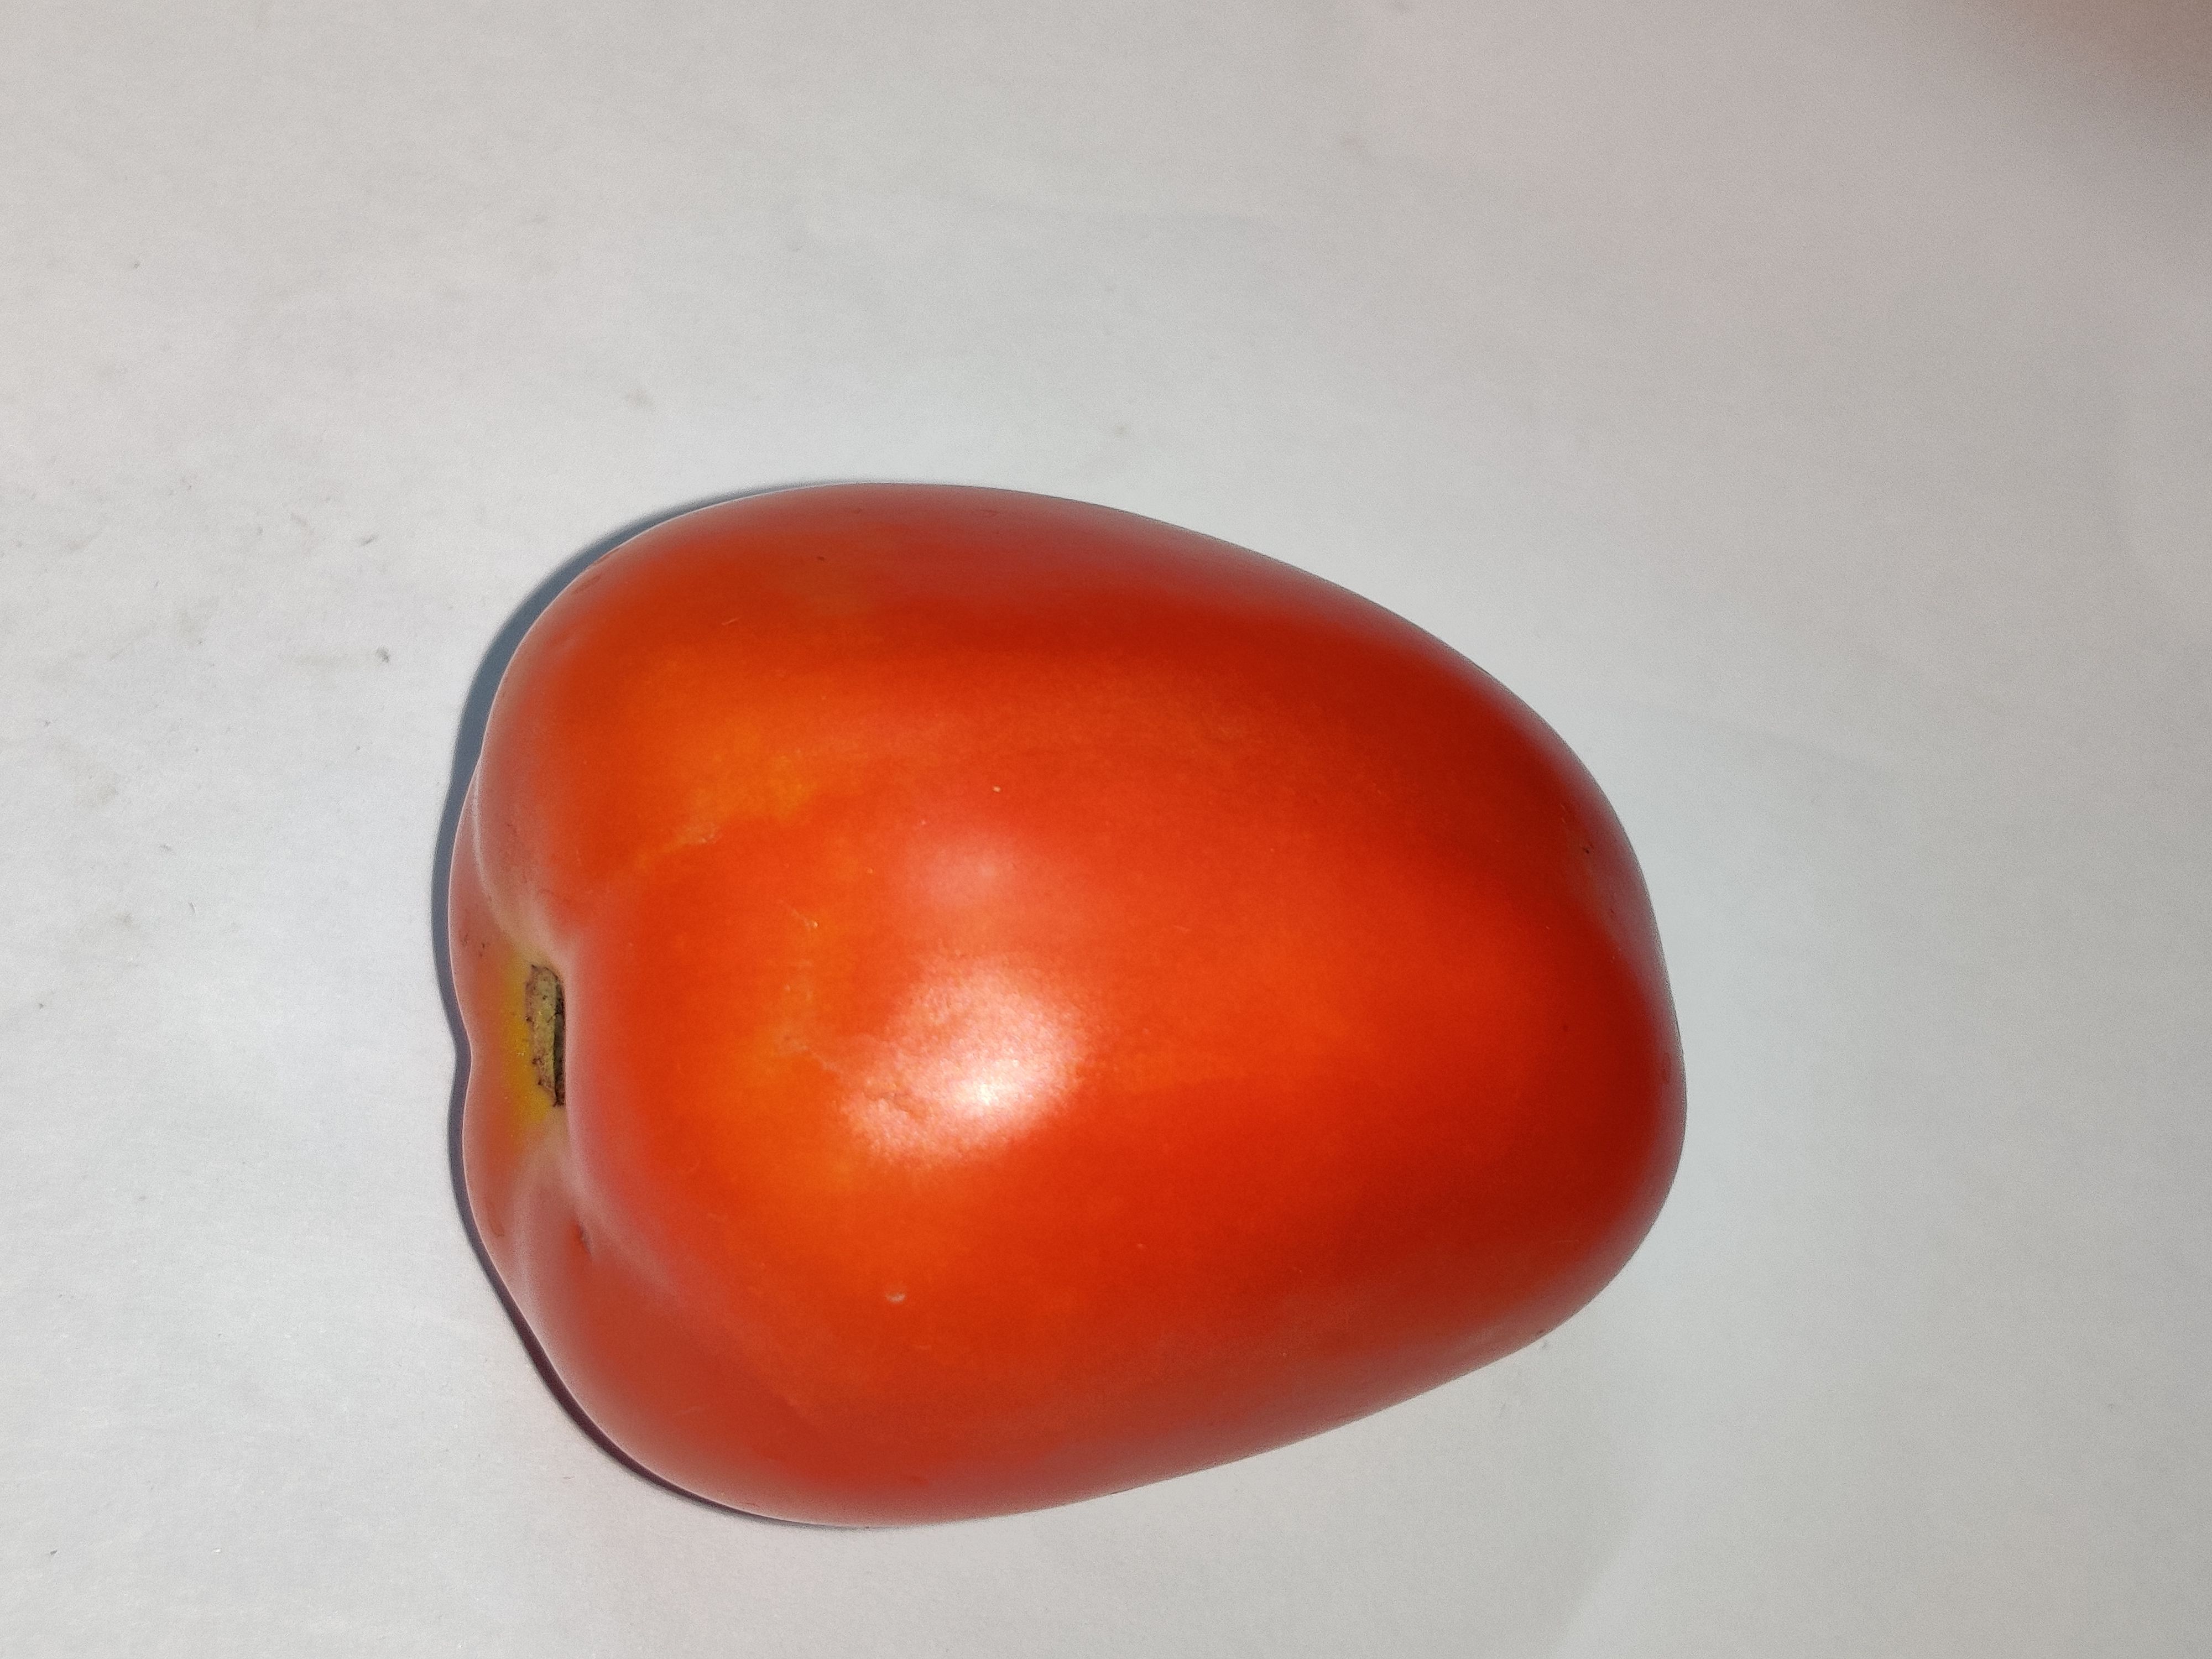
Fruit: tomatoes
Grade: 1st-grade